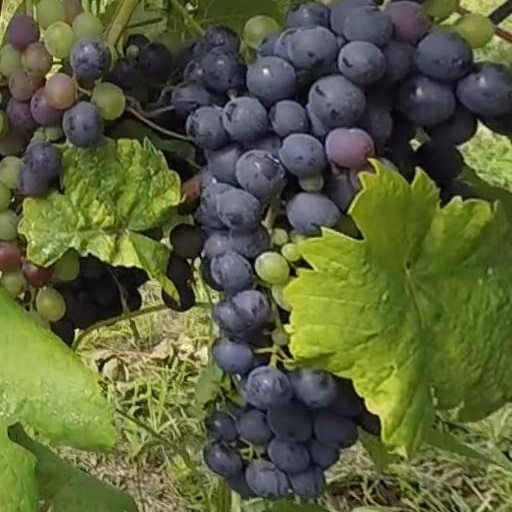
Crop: grape